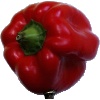
Label: Pepper Red 1